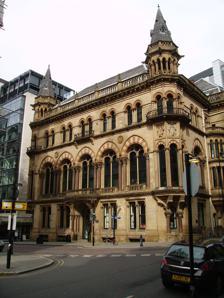
Building: Manchester Reform Club
Country: United Kingdom
Year built: 1871
Building in Manchester, England Manchester Reform Club Salomons' "best city-centre building" General information Architectural style Venetian Gothic style Location 81 King Street (Former Reform Club) and 50 Spring Gardens (Former Manchester Club) Manchester , M2 4AH, England Coordinates 53°28′51″N 2°14′32″W / 53.4809°N 2.2422°W / 53.4809; -2.2422 Construction started 1870 ( 1870 ) Completed 1871 ( 1871 ) Design and construction Architect(s) Edward Salomons Designations Listed Building – Grade II* Official name Former Reform Club Manchester Club Designated 2 October 1974 Reference no. 1282987 The Reform Club in Manchester , England, is a former gentlemen's club dating from the Victorian era . Built in 1870–1871 in the Venetian Gothic style , it was designed by Edward Salomons , in collaboration with an Irish architect, John Philpot Jones. The building is situated on the corner of King Street and Spring Gardens . Claire Hartwell, in her Manchester Pevsner City Guide considers the club Salomons' "best city-centre building" and it has a Grade II* heritage designation. The contract for construction was awarded to Mr Nield, a Manchester builder, and had a value of £20,000. The Reform was constructed as the club house for Manchester's Liberal Party , and was opened by Granville Leveson-Gower, 2nd Earl Granville , Liberal Foreign Secretary , on 19 October 1871. The building is constructed of sandstone ashlar with polychrome dressings and a hipped slate roof. It is of three storeys with elaborate corner turrets, oriel windows and balconies. The main entrance has extensive masonry carving, with gargoyles and “winged beasts". The interior contains a "fine" staircase, a two-storey main dining room, and a very large billiard room on the third floor, which runs the entire length of the building. The hall and staircase have linenfold panelling. Declining membership in the late 20th century led the club to merge with the Engineers' Club in 1967 to form the Manchester Club, but this also failed to prove financially viable and was wound up in 1988. The club's archives are held at the John Rylands Library , Deansgate . The building is now a restaurant and bar. In December 2022 the building became home to House of Books & Friends, an independent bookshop, cafe and events space. Funded and founded by a law firm, gunnercooke, the bookshop's aim is to address loneliness and social isolation in the community. See also Greater Manchester portal Grade II* listed buildings in Greater Manchester Listed buildings in Manchester-M2 Notes